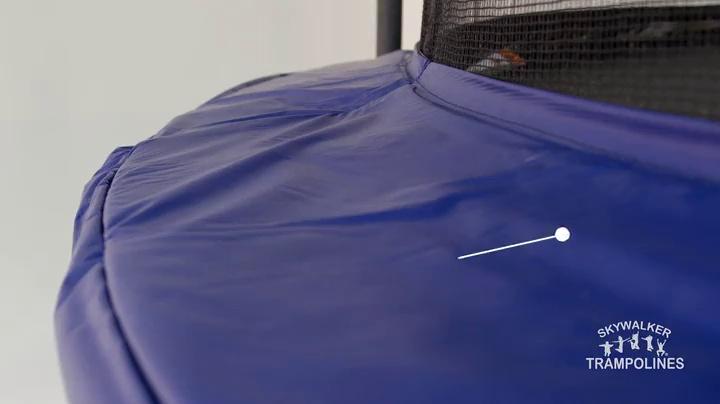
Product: Skywalker Trampolines 10 -Foot Round Trampoline and Enclosure with spring
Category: Sports & Outdoors | Sports & Fitness | Leisure Sports & Game Room | Trampolines & Accessories | Trampolines
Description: SAFETY NOTE: Enclosure system features upright foam padded poles for added stability.
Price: $325.00
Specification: Product Dimensions:         120 x 120 x 102.5 inches ; 2.2 pounds    |Shipping Weight: 125 pounds (View shipping rates and policies)|ASIN: B007V66QX6|Item model number: SWTC1000|    #13    in Recreational Trampolines